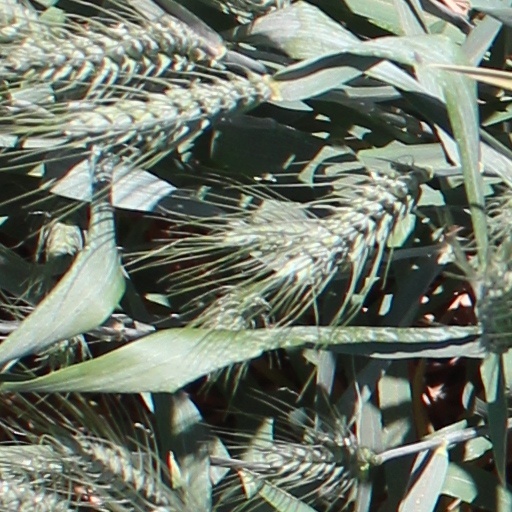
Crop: wheat